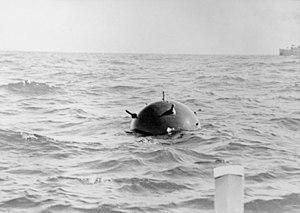
Une mine marine ou mine sous-marine est une charge explosive placée en surface, entre deux eaux ou au fond de la mer, qui se déclenche automatiquement lorsqu'un navire de surface ou un sous-marin passe à proximité.